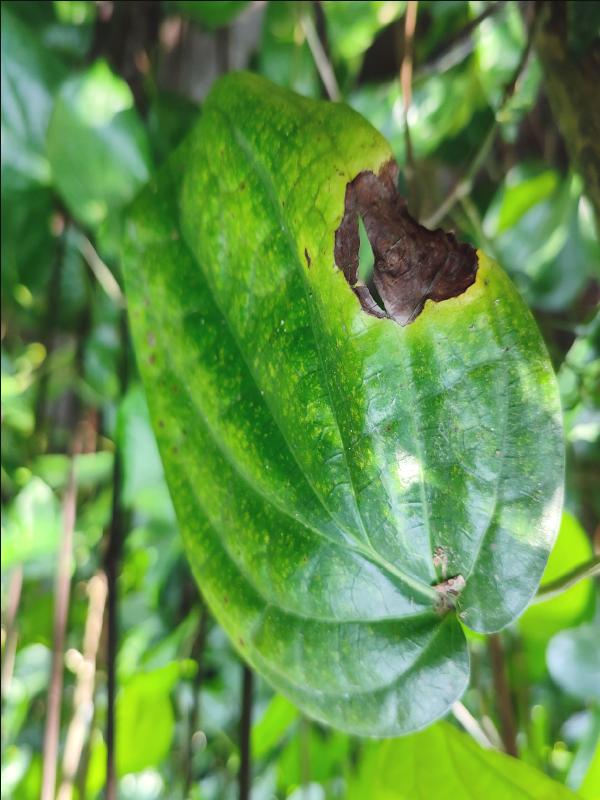
Label: Bacterial_Leaf_Disease